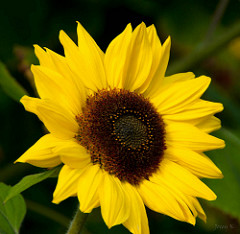
Flower: sunflower